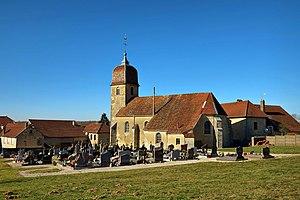
L'église de Bourguignon-lès-La-Charité
Bourguignon-lès-la-Charité est une commune française, située dans le département de la Haute-Saône en région Bourgogne-Franche-Comté.